Hugo Camps

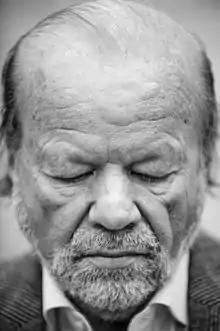
Camps in 2011

Camps published in both Belgian and Dutch magazines and wrote several books in particular about football and cycling. He worked for over thirty-five years for "Elsevier Weekblad" , for which he wrote a weekly interview and a column about sports until his death.